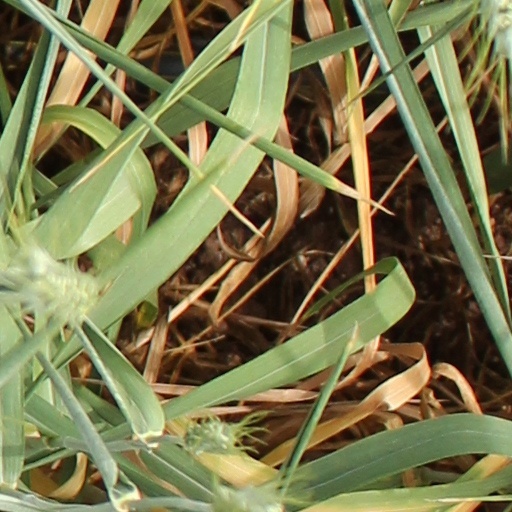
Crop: wheat